COVID-19 testing in the United States

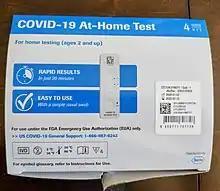
Free at-home COVID-19 test from U.S. Federal government.

By August, the overall ratio of positive to total tests was close to seven percent—well above the five percent the WHO considers to be the threshold for containment.